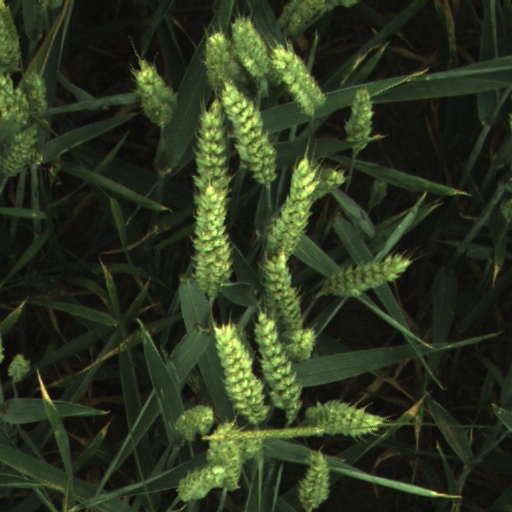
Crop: wheat